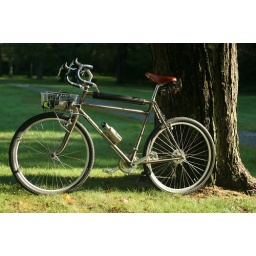
This is in a bird sanctuary &amp;amp; park beside the road on my way to work.